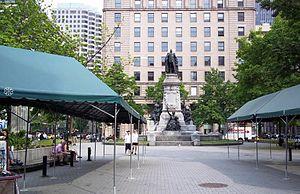
Monument à Édouard VII, square Phillips, Montréal